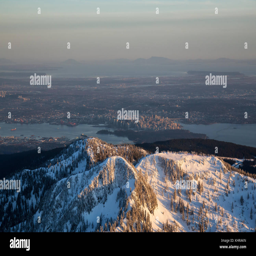
ski area , in the background .